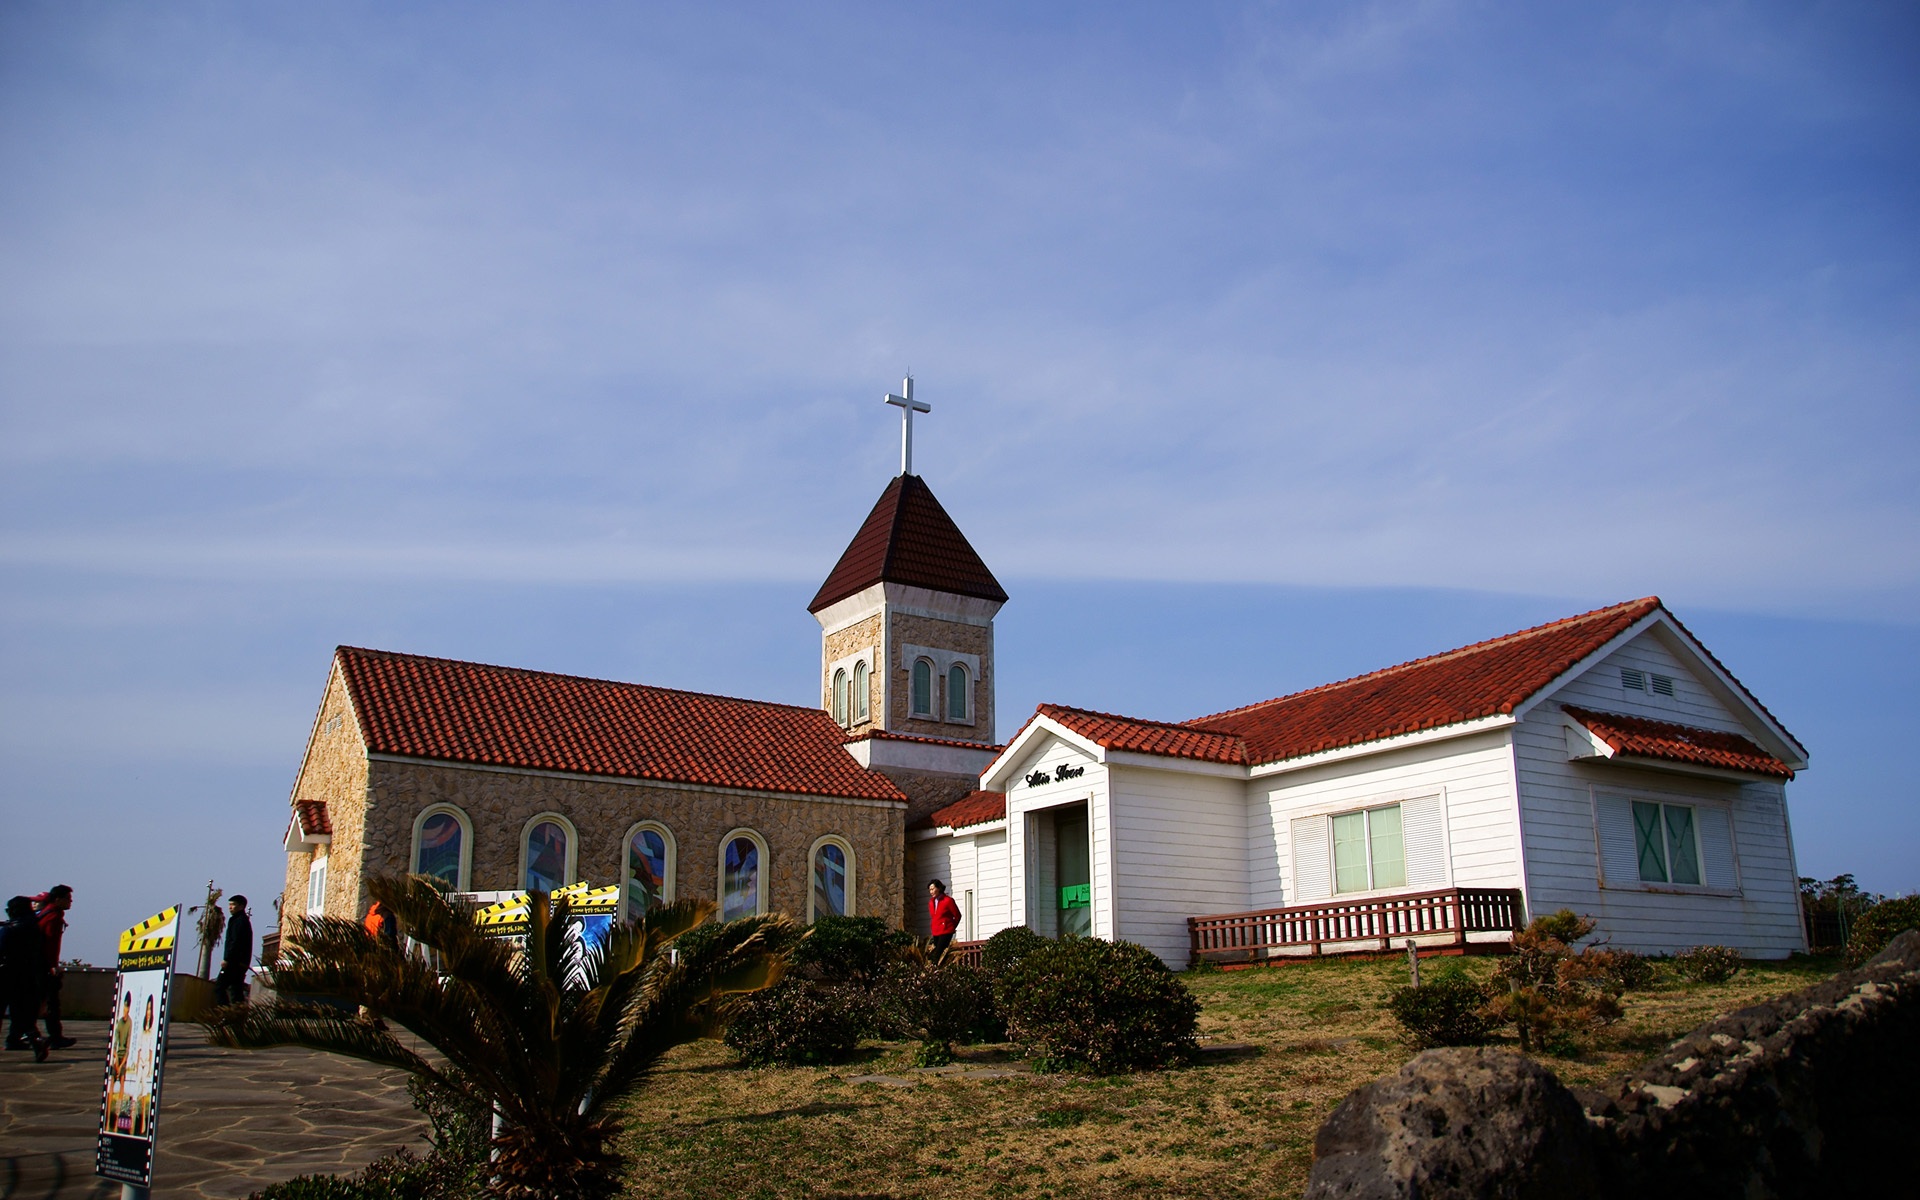
house, town, building, tower, church, chapel, place of worship, estate, k, klitschko, whether or not